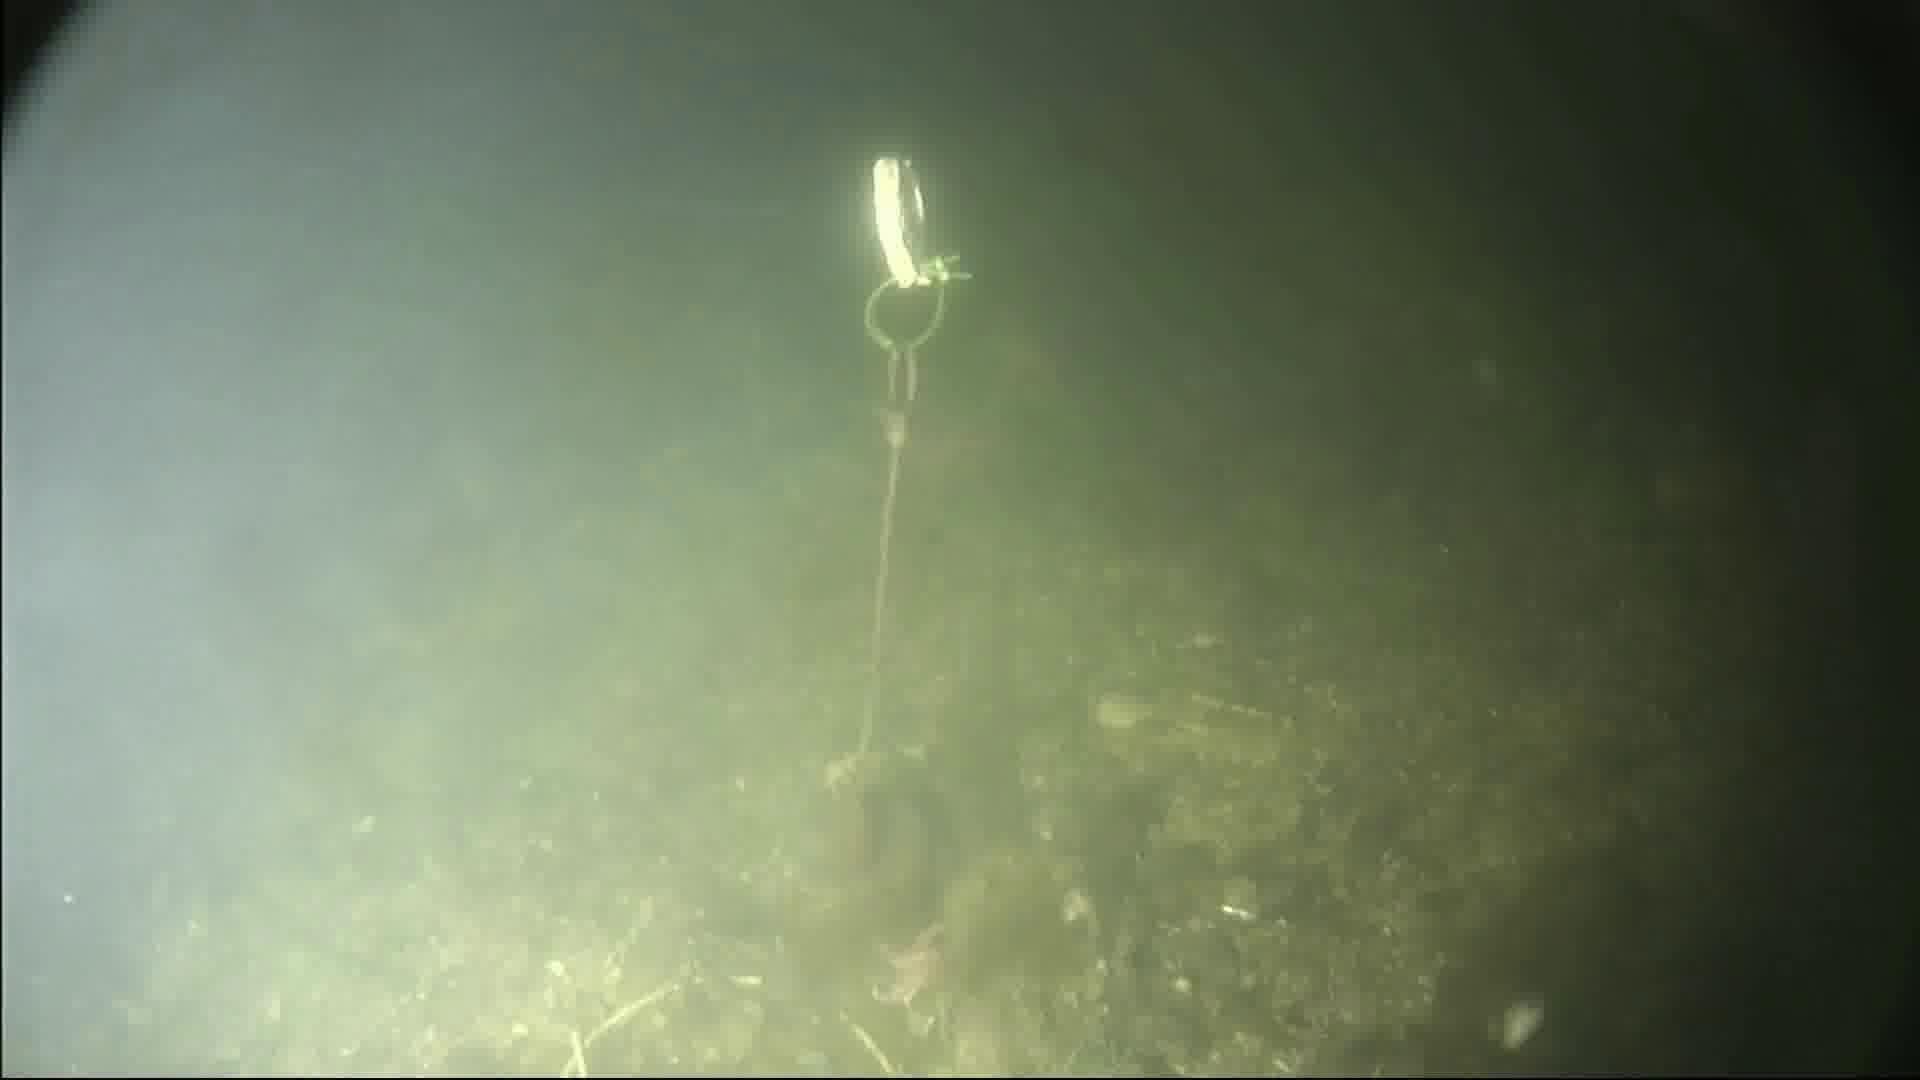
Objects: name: starfish